Northwest Shelf Transition

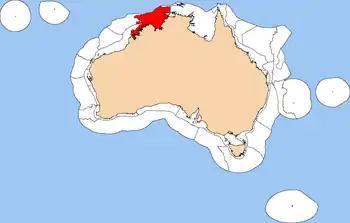
Map of the Northwest Shelf Transition

The Northwest Shelf Transition, also known as Bonaparte Coast, is a biogeographic region of Australia's continental shelf. It adjoins the Kimberley region of Western Australia and the adjacent coast of the Northern Territory.